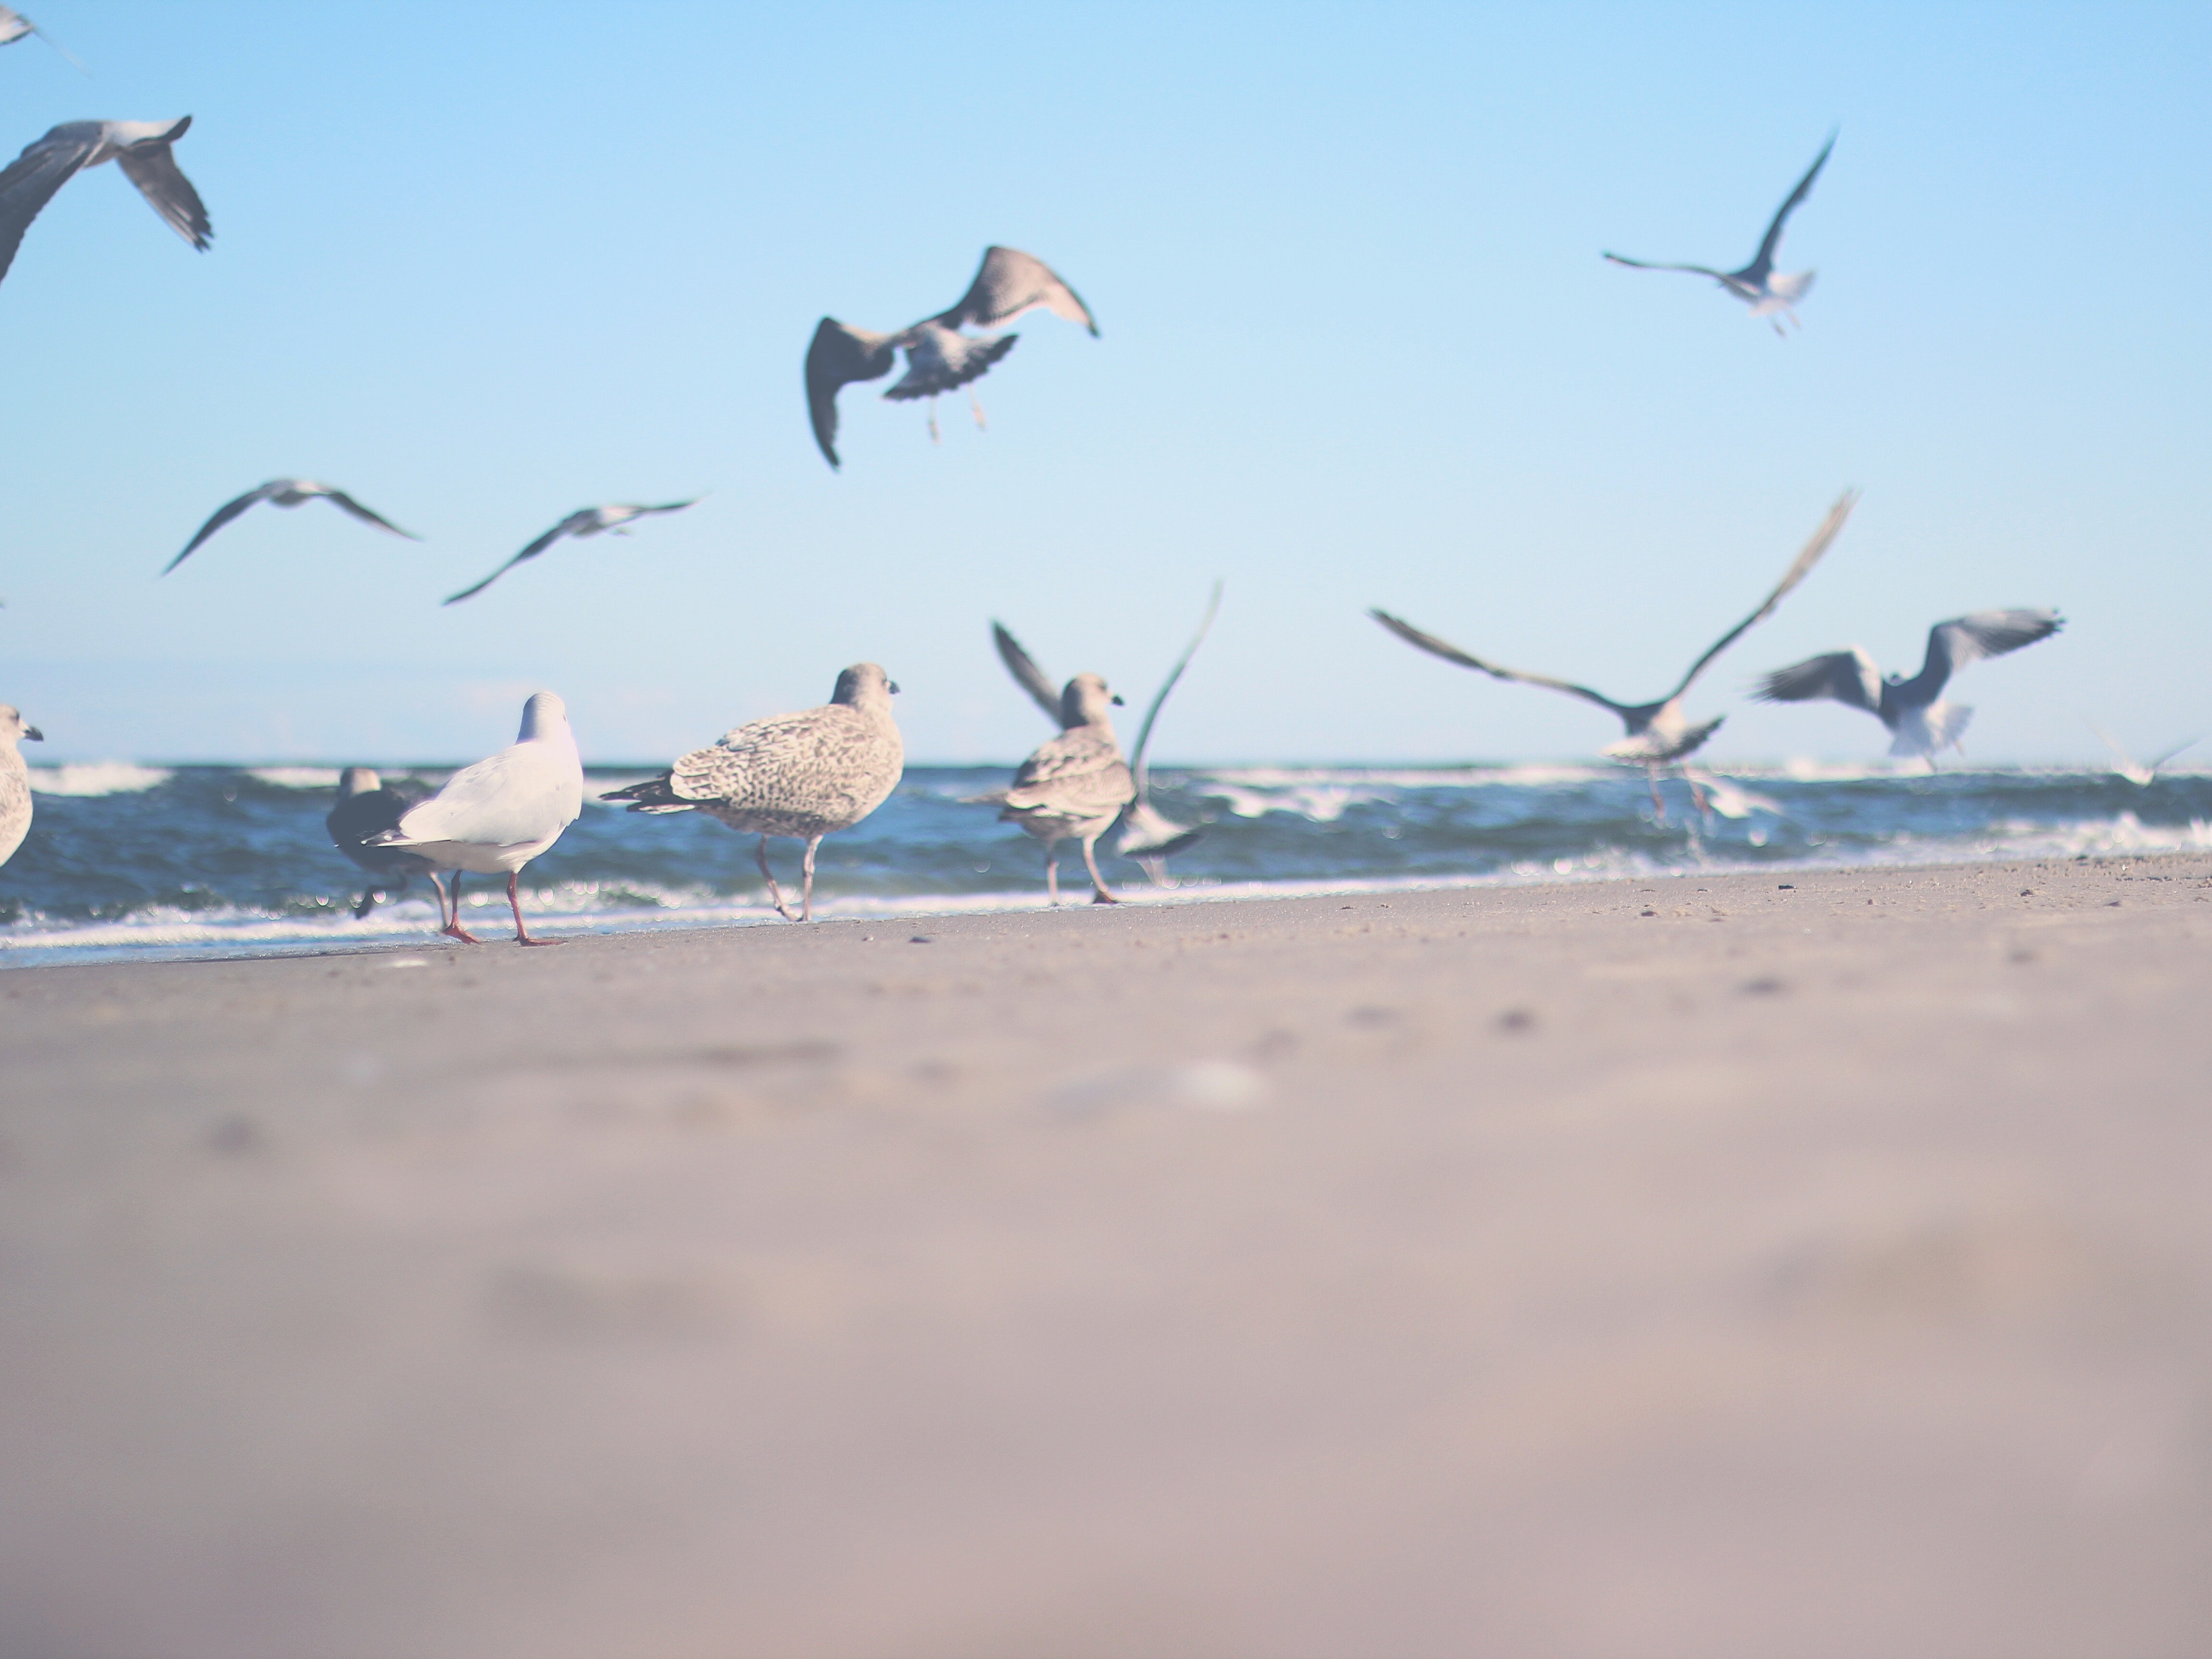
bird, laughing gull, sky, seabird, flock, gull, bird migration, charadriiformes, ocean, sea, sand, shorebird, shore, beak, wing, lari, european herring gull, landscape, wildlife, animal migration, coast, beach